Paetongtarn Shinawatra

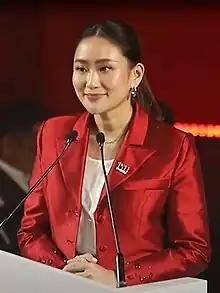
Paetongtarn during a speech after being elected leader of the Pheu Thai Party in 2023

Cannabis had been decriminalised by the Prayut government in 2022, with the move being most supported by the Bhumjaithai Party (BJT) as one of its flagship policies. The Pheu Thai party had ran in 2023 on an anti-drug policy and opposed the use of cannabis except for medical use and, under Srettha, had proposed legislation aimed at restricting the use of cannabis. The party's stance on cannabis thus led to tension with the BJT - creating a rift between the two parties which remained in a coalition when Paetongtarn became Prime Minister.